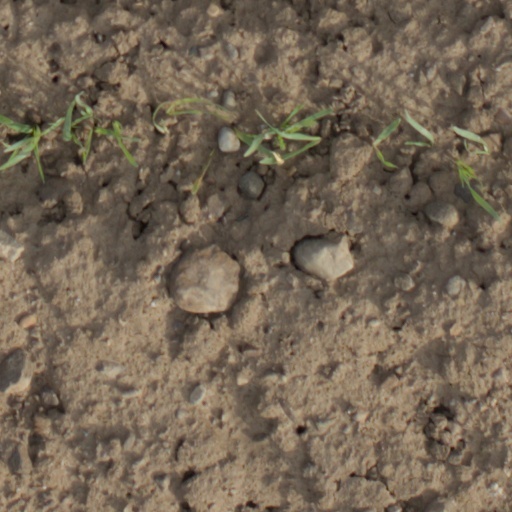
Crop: wheat